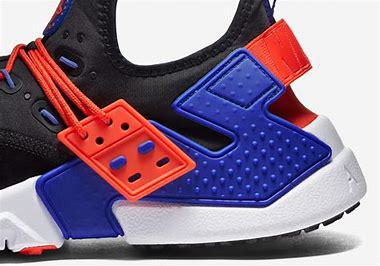
Brand: Nike
Model: Air Huarache Drift